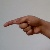
The image shows a hand gesture representing the letter 'G' in Indian Sign Language.